Grimesland Plantation

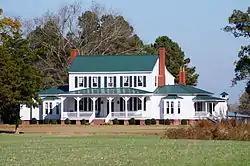
Grimesland Plantation, November 2014

Grimesland Plantation is a historic plantation house located near Grimesland, Pitt County, North Carolina. It was built about 1790, and is a two-story, frame dwelling sheathed in weatherboard and with flanking exterior gable end brick chimneys. It has Greek Revival period flanking one-story, hip roofed wings, a two-story rear addition, and one-story front verandah. Also on the property are a row of frame slave quarters and a stone smokehouse. It was the home of Confederate army general officer Bryan Grimes (1828-1880).